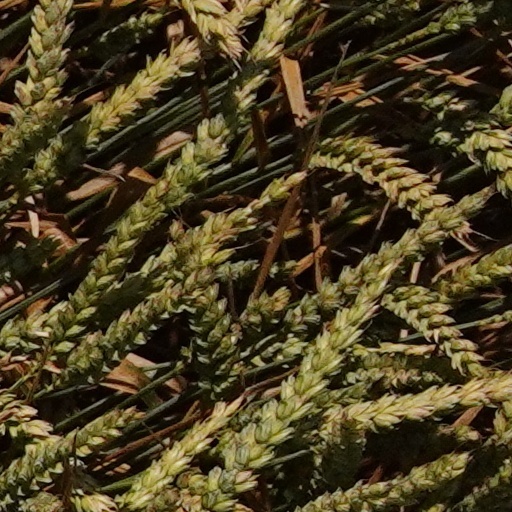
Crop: wheat